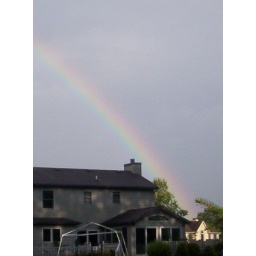
Driving home I spotted this rainbow, and got this shot in my driveway.